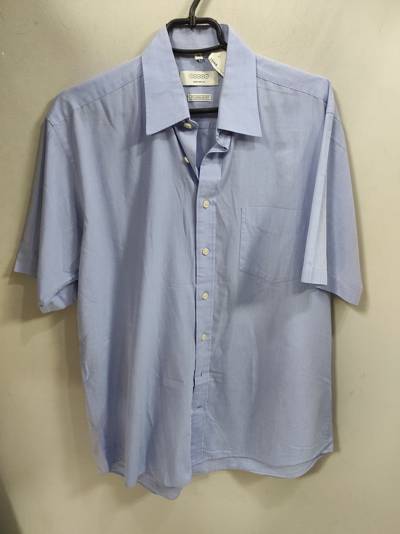
Waste category: clothes